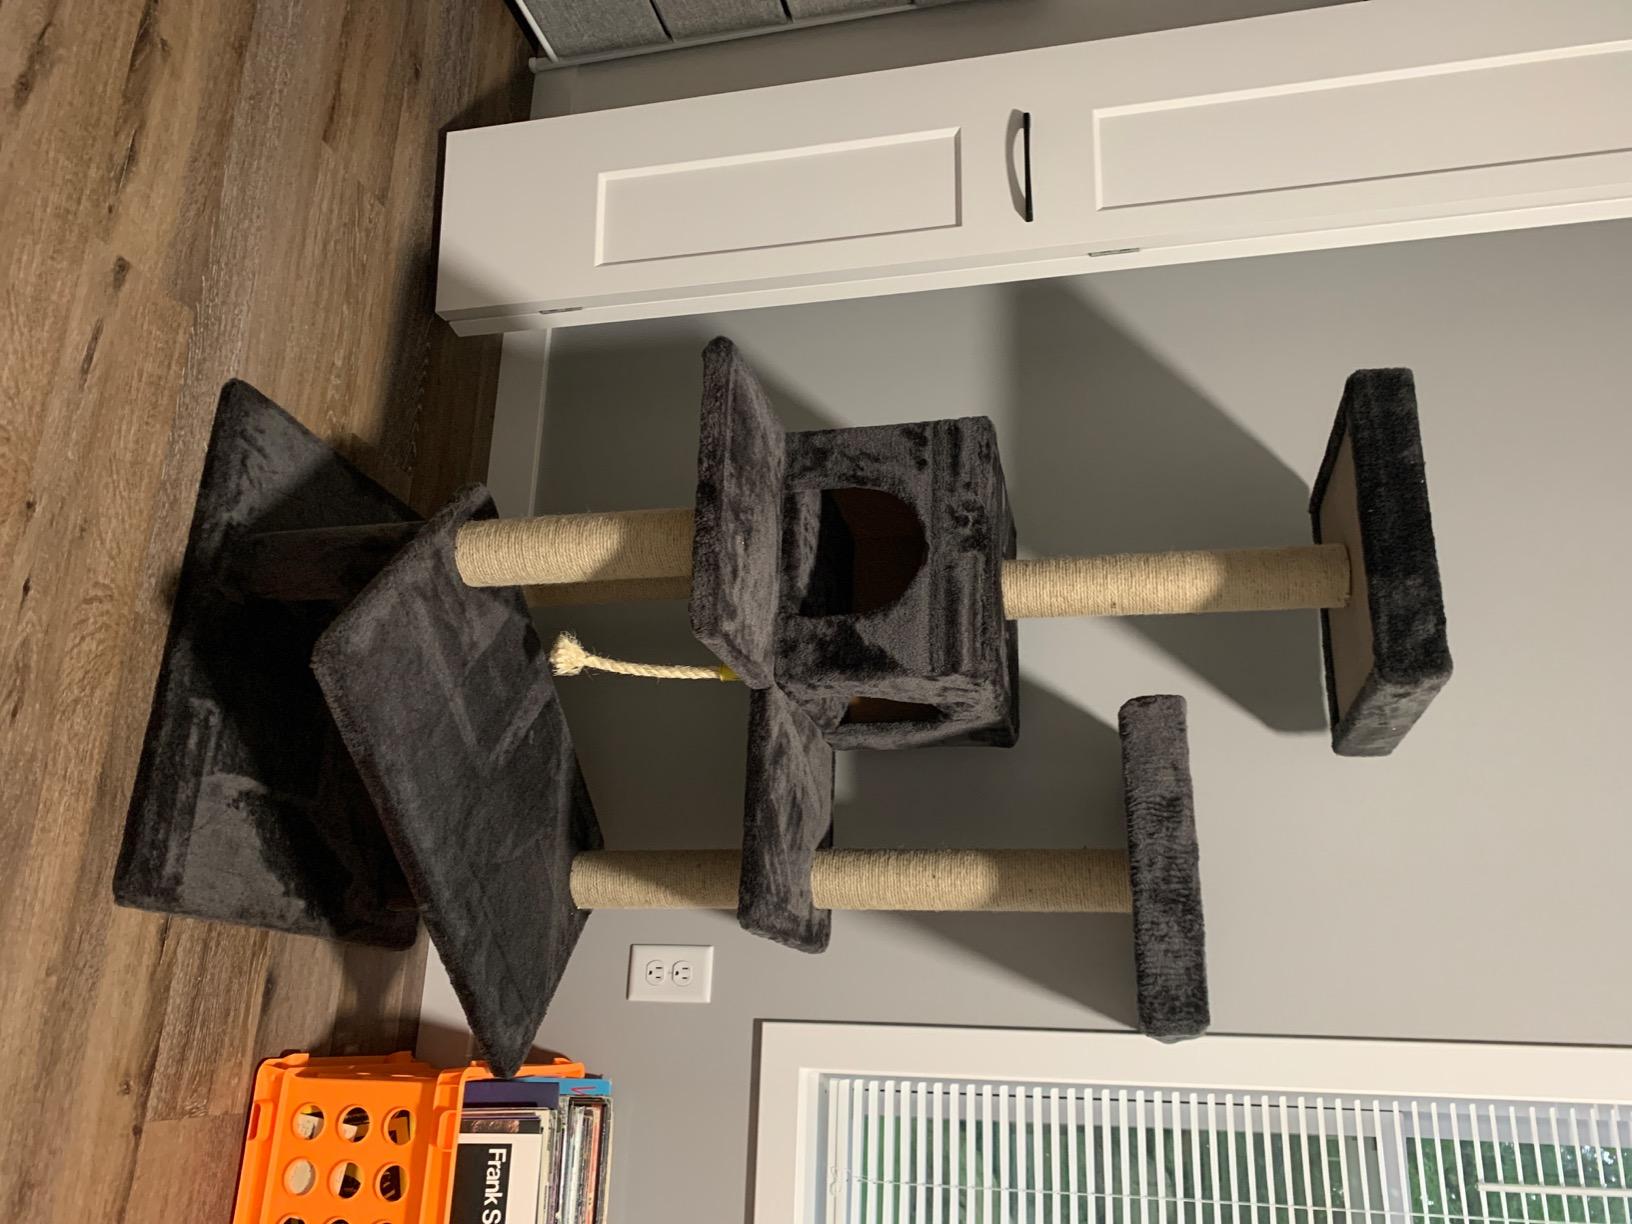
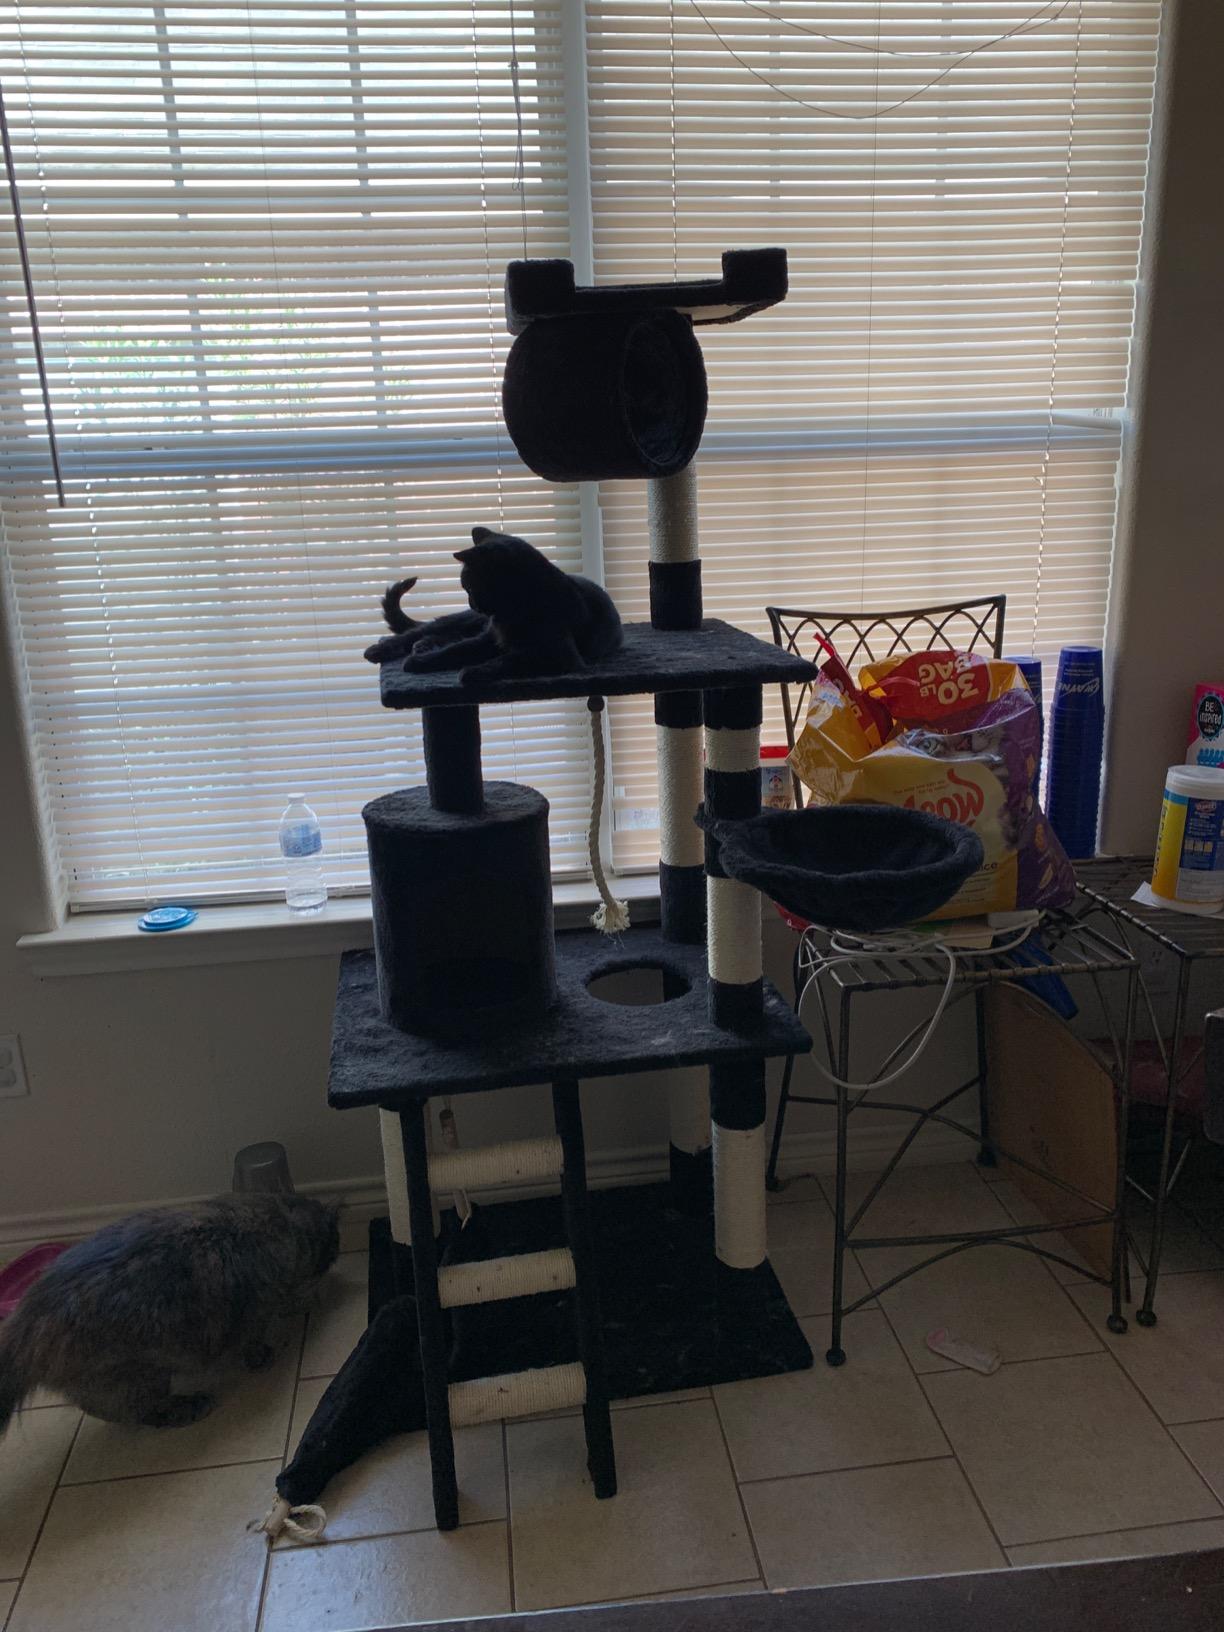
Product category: items_cat tree
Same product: no